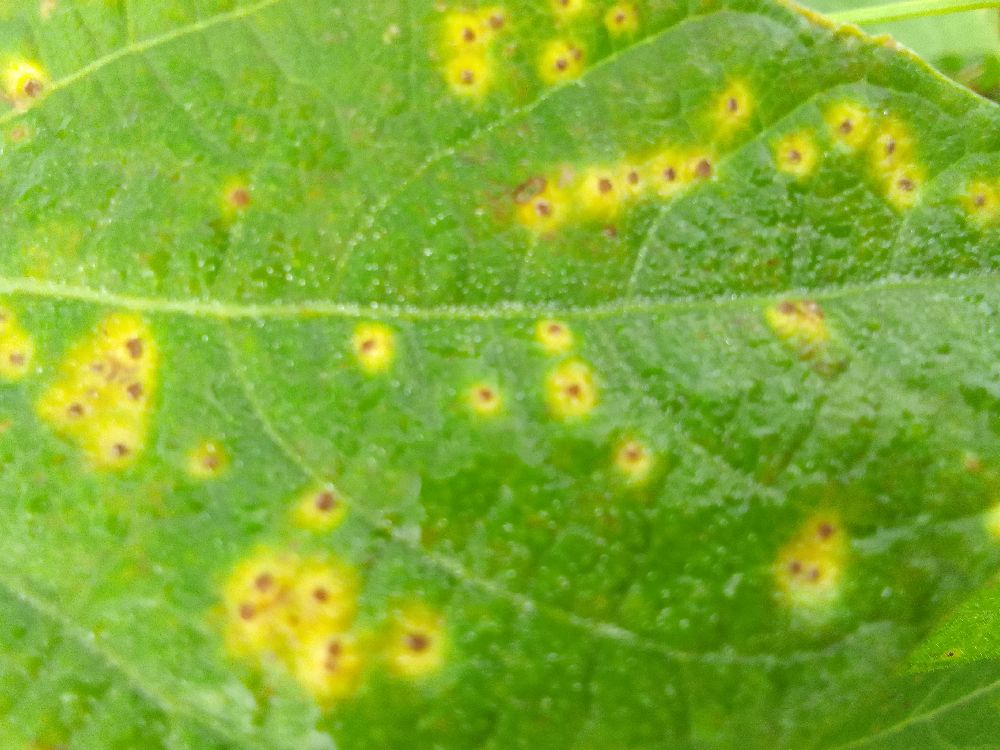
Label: rust